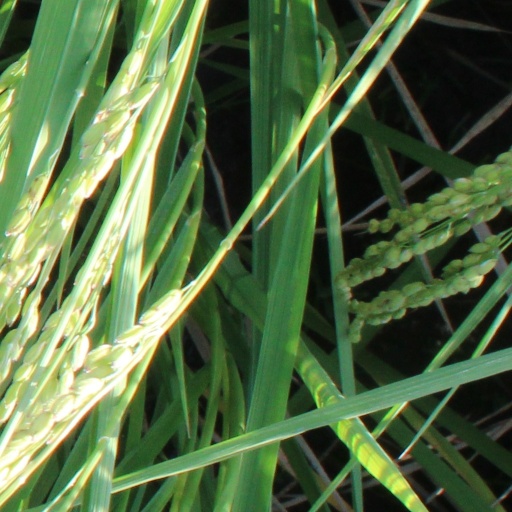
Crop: rice